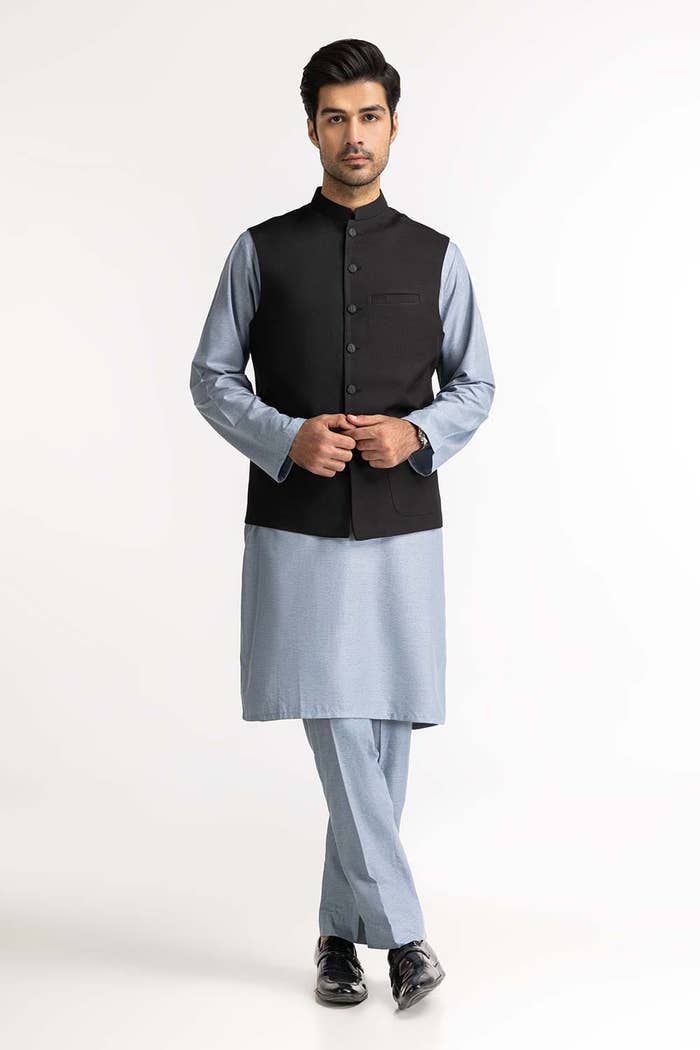
blue khan traditional wear vest